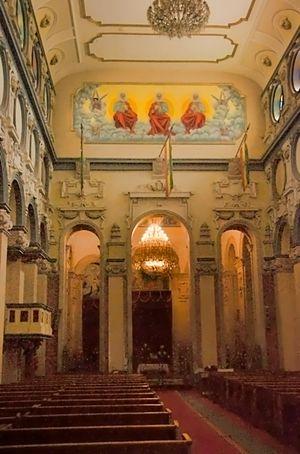
La cathédrale de la Sainte-Trinité d’Addis-Abeba est une église éthiopienne orthodoxe située dans la capitale. L’architecture de la cathédrale est de style européen, tandis que les murs internes et les vitraux présentent des œuvres de style traditionnel éthiopien. L'église a été le lieu de grandes cérémonies, notamment l'intronisation des Patriarches de l'église éthiopienne orthodoxe et le sacre de nombreux archevêques et évêques.